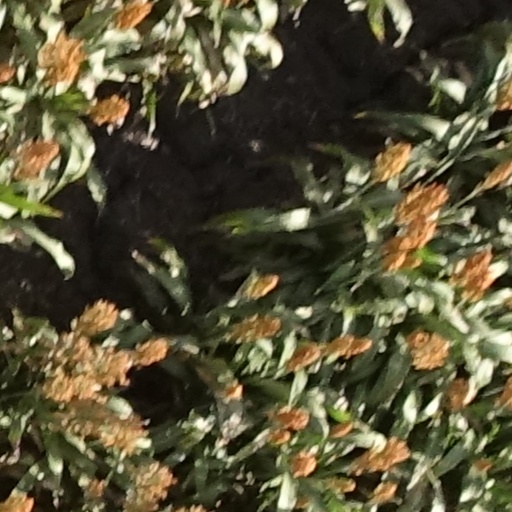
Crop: sorghum